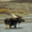
Label: deer